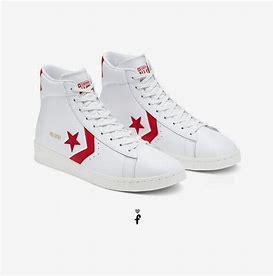
Brand: Converse
Model: Pro Leather